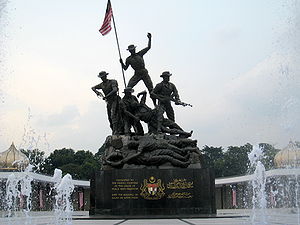
Føderationen Malaya / Forberedelser til selvstyre
Nationalmonumentet i Kuala Lumpur er viet til dem, som faldt for fred og frihed.
Føderationen Malaya var en sammenslutning af 11 områder på den sydlige del af Malaccahalvøen. Den blev etableret i 1948 efter, at de britiske planer om Den malayiske union, en multietnisk enhedsstat med lige rettigheder for alle folkegrupper, slog fejl. Føderationen omfattede de britisk kontrollerede områder, med undtagelse af Singapore, og bestod af de ni malaj stater